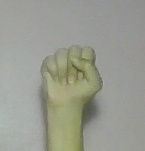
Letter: saad